Marco Polo

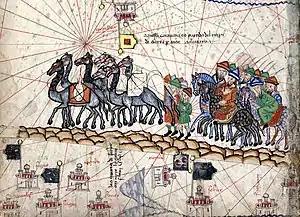
A close-up of the Catalan Atlas depicting Marco Polo travelling to the East during the "Pax Mongolica"

They sailed to Acre and later rode on their camels to the Persian port Hormuz. During the first stages of the journey, they stayed for a few months in Acre and were able to speak with Archdeacon Tedaldo Visconti of Piacenza. The Polo family, on that occasion, had expressed their regret at the long lack of a pope, because on their previous trip to China they had received a letter from Kublai Khan to the Pope, and had thus had to leave for China disappointed. During the trip, however, they received news that after 33 months of vacation, finally, the Conclave had elected the new Pope and that he was exactly the archdeacon of Acre. The three of them hurried to return to the Holy Land, where the new Pope entrusted them with letters for the "Great Khan", inviting him to send his emissaries to Rome. To give more weight to this mission he sent with the Polos, as his legates, two Dominican fathers, Guglielmo of Tripoli and Nicola of Piacenza.